Anne Hutchinson

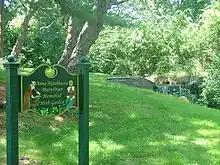
photograph of a multi-coloured carved wooden sign which reads "Anne Hutchinson/Mary Dyer Memorial Herb Garden," behind which is a scenic small waterfall surrounded by green foliage.

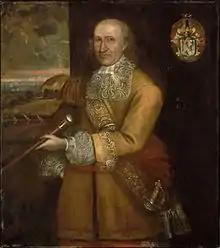
Painting of a balding man with grey hair. The man is wearing a highly decorated coat, and he is holding a staff of sorts.

In front of the State House in Boston, Massachusetts, stands a statue of Anne Hutchinson with her daughter Susanna as a child by Cyrus Dallin. The statue, dedicated in 1922, has an inscription on the marble pediment that reads: